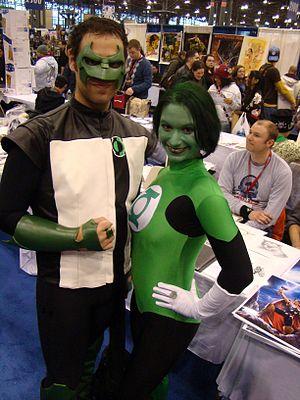
Alan Ladd Wellington Scott est un personnage de super-héros apparaissant dans les comics Américains publiés par DC Comics, et le premier à avoir porté le nom de Green Lantern. Créé par Bill Finger et Martin Nodell, il fait sa première apparition dans All-American Comics #16, publié en 1940. Alan Scott lutte contre le mal avec l'aide d'un anneau qui lui procure des pouvoirs magiques.